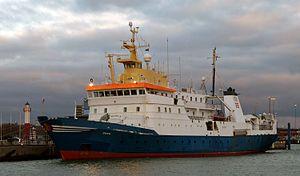
L'université technique du Danemark, souvent appelée DTU, est une université fondée en 1829 et située au nord de Copenhague, au Danemark. Sa formation d'ingénieur est classée parmi les meilleures d'Europe, et la meilleure de Scandinavie.
Le RV Aegaeo est un navire de recherche polyvalent grec exploité par le Centre hellénique de recherche marine qui possède aussi le FR Philia. Ses zones d'opération sont essentiellement la mer Méditerranée, la mer Rouge et la mer Noire.
Le Dana (IV) est le principal navire de recherche danois. Construit à l'origine pour le Danish Fisheries and Marine Research, il a été transféré au National Institute of Aquatic Resources de l'Université technique du Danemark en 2007.